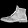
Label: Ankle boot